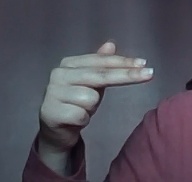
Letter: ghain